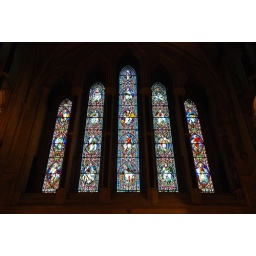
Stained glass windows in Christ Church